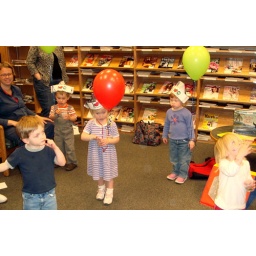
A good time was had by all... complete with recycled newspaper hats and Goldfish &amp;amp; Honeybee snacks!